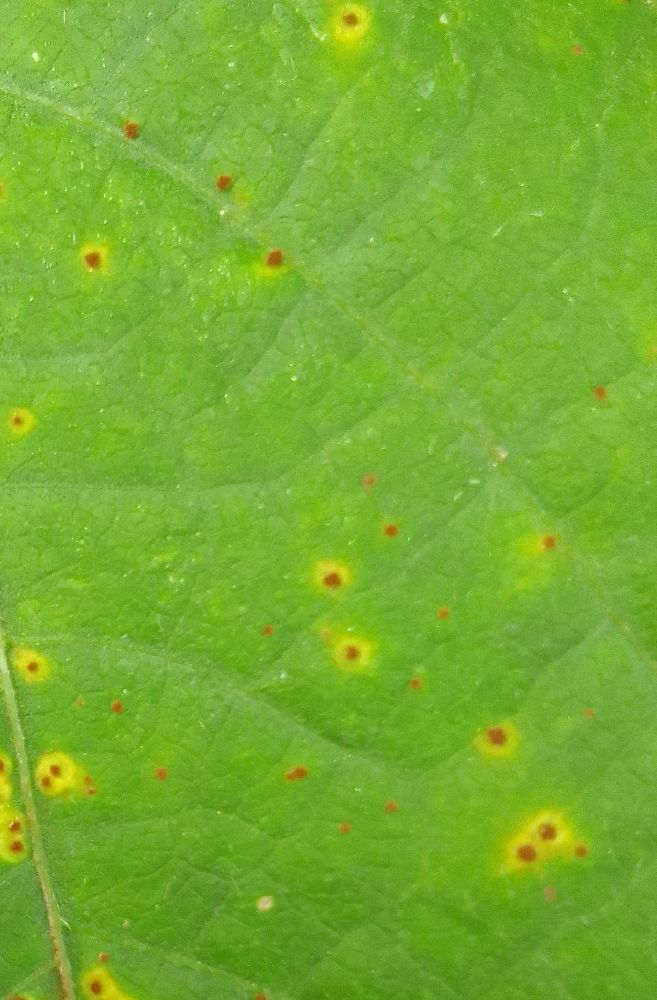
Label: rust